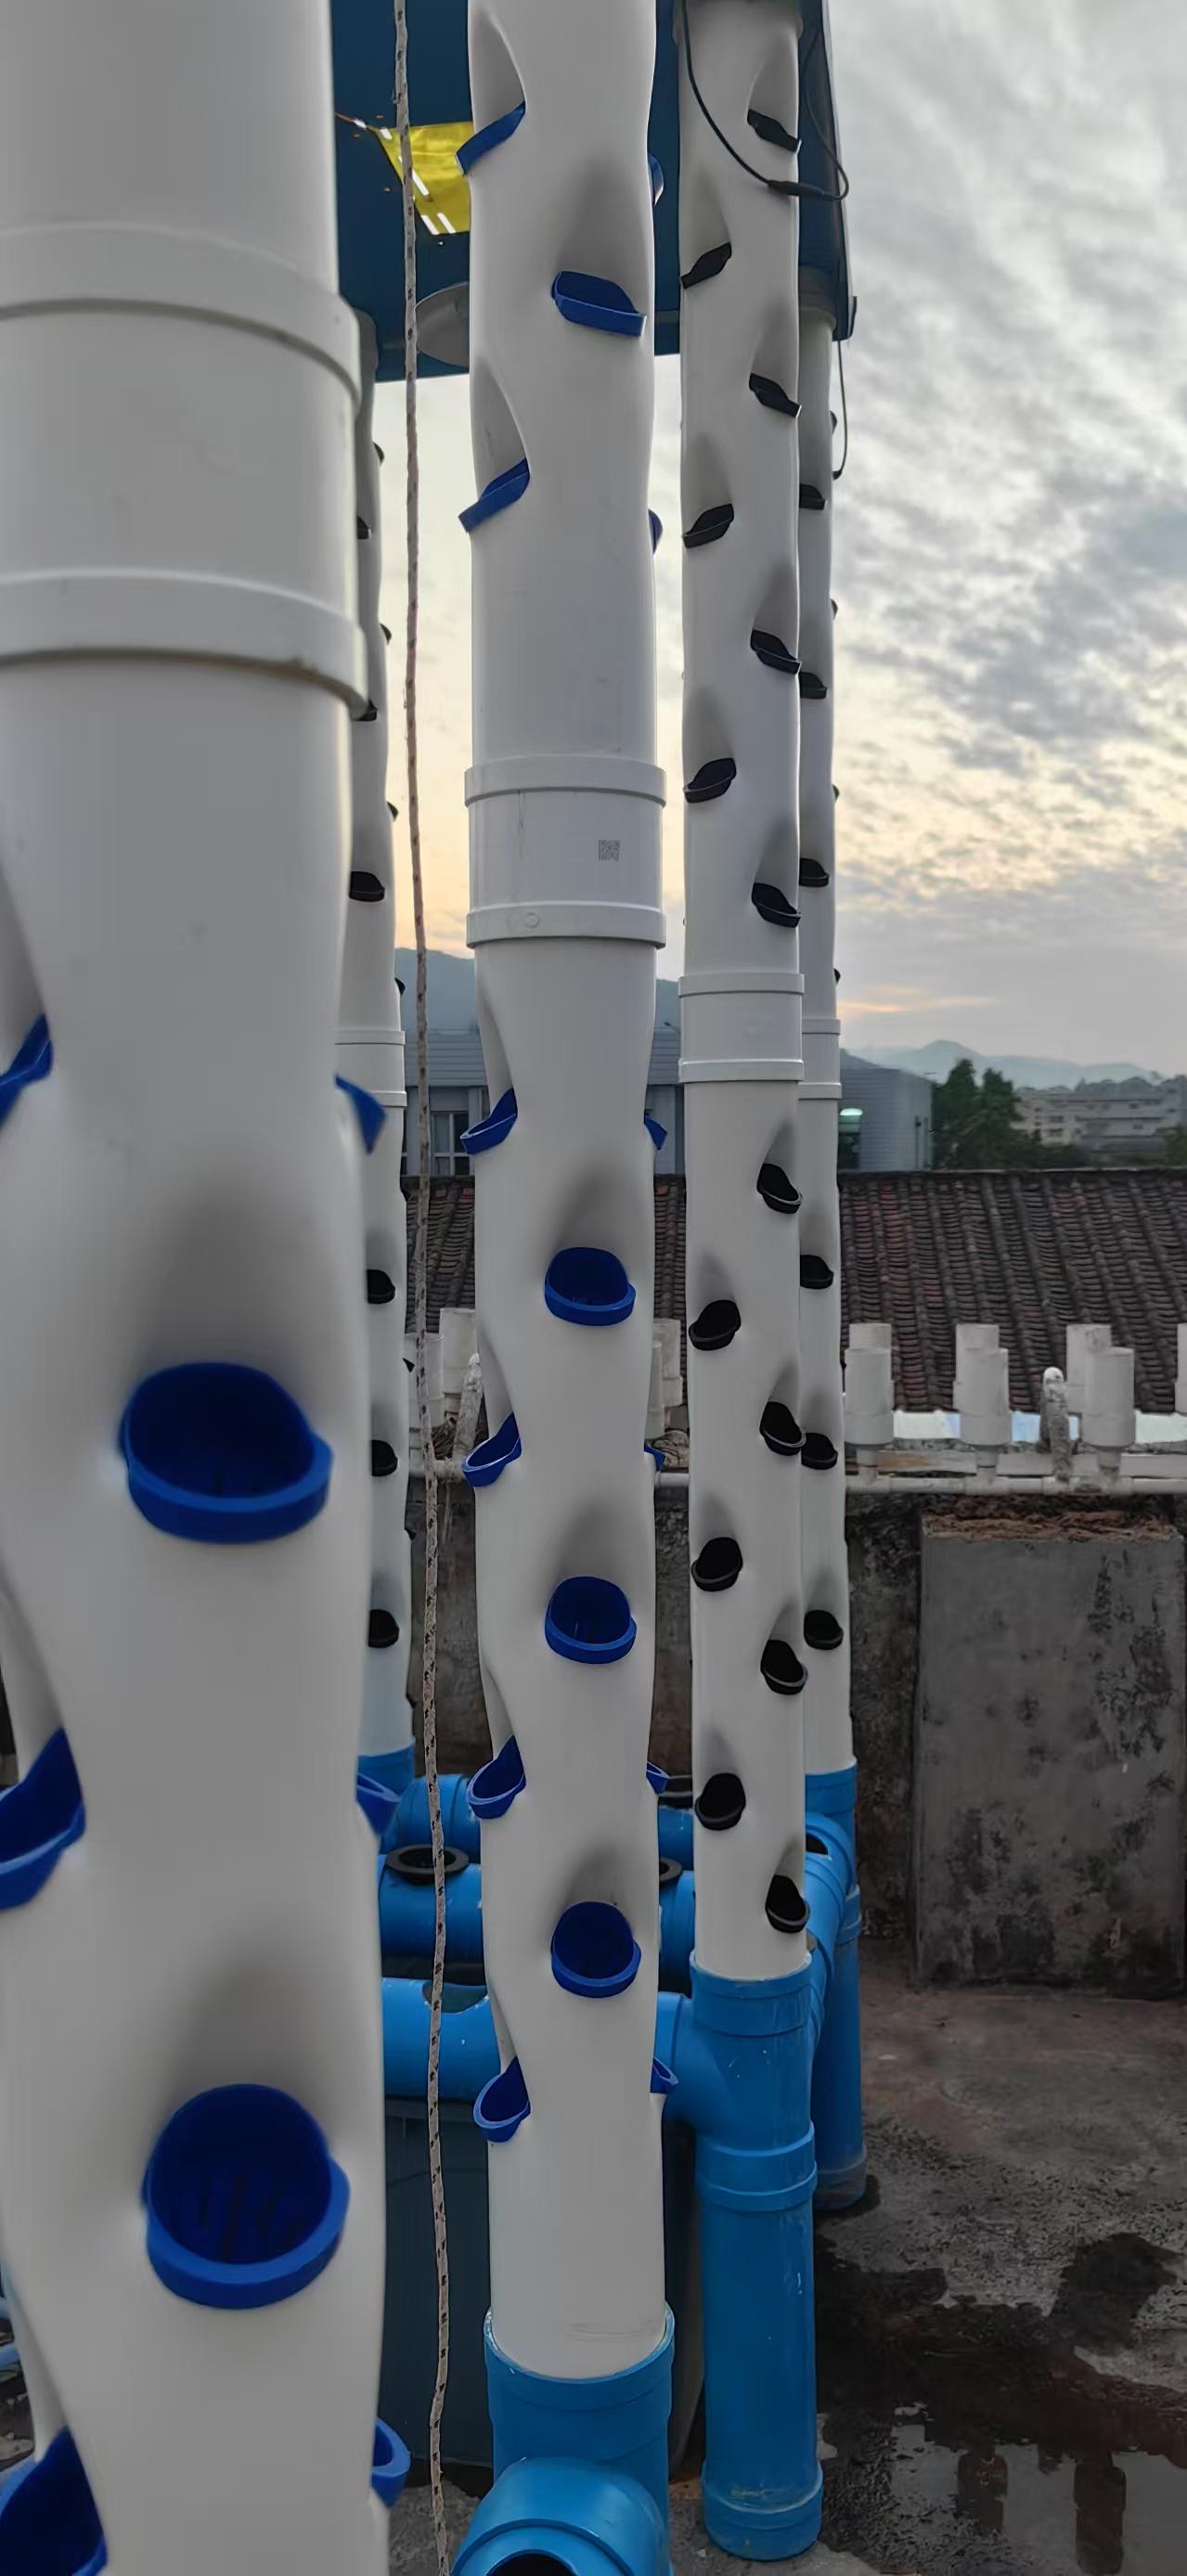
Mabomba marefu ya plastiki yenye rangi nyeupe na matundu yenye mifuniko yenye rangi ya bluu, ikiashiria ni undaaji wa vifaa kwa ajili ya kilimo cha kisasa kijulikanacho kama haidroponi.